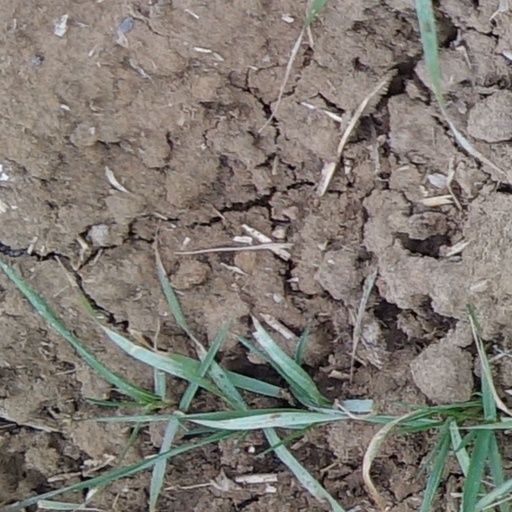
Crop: wheat